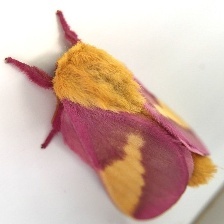
Species: ROSY MAPLE MOTH